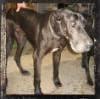
dog